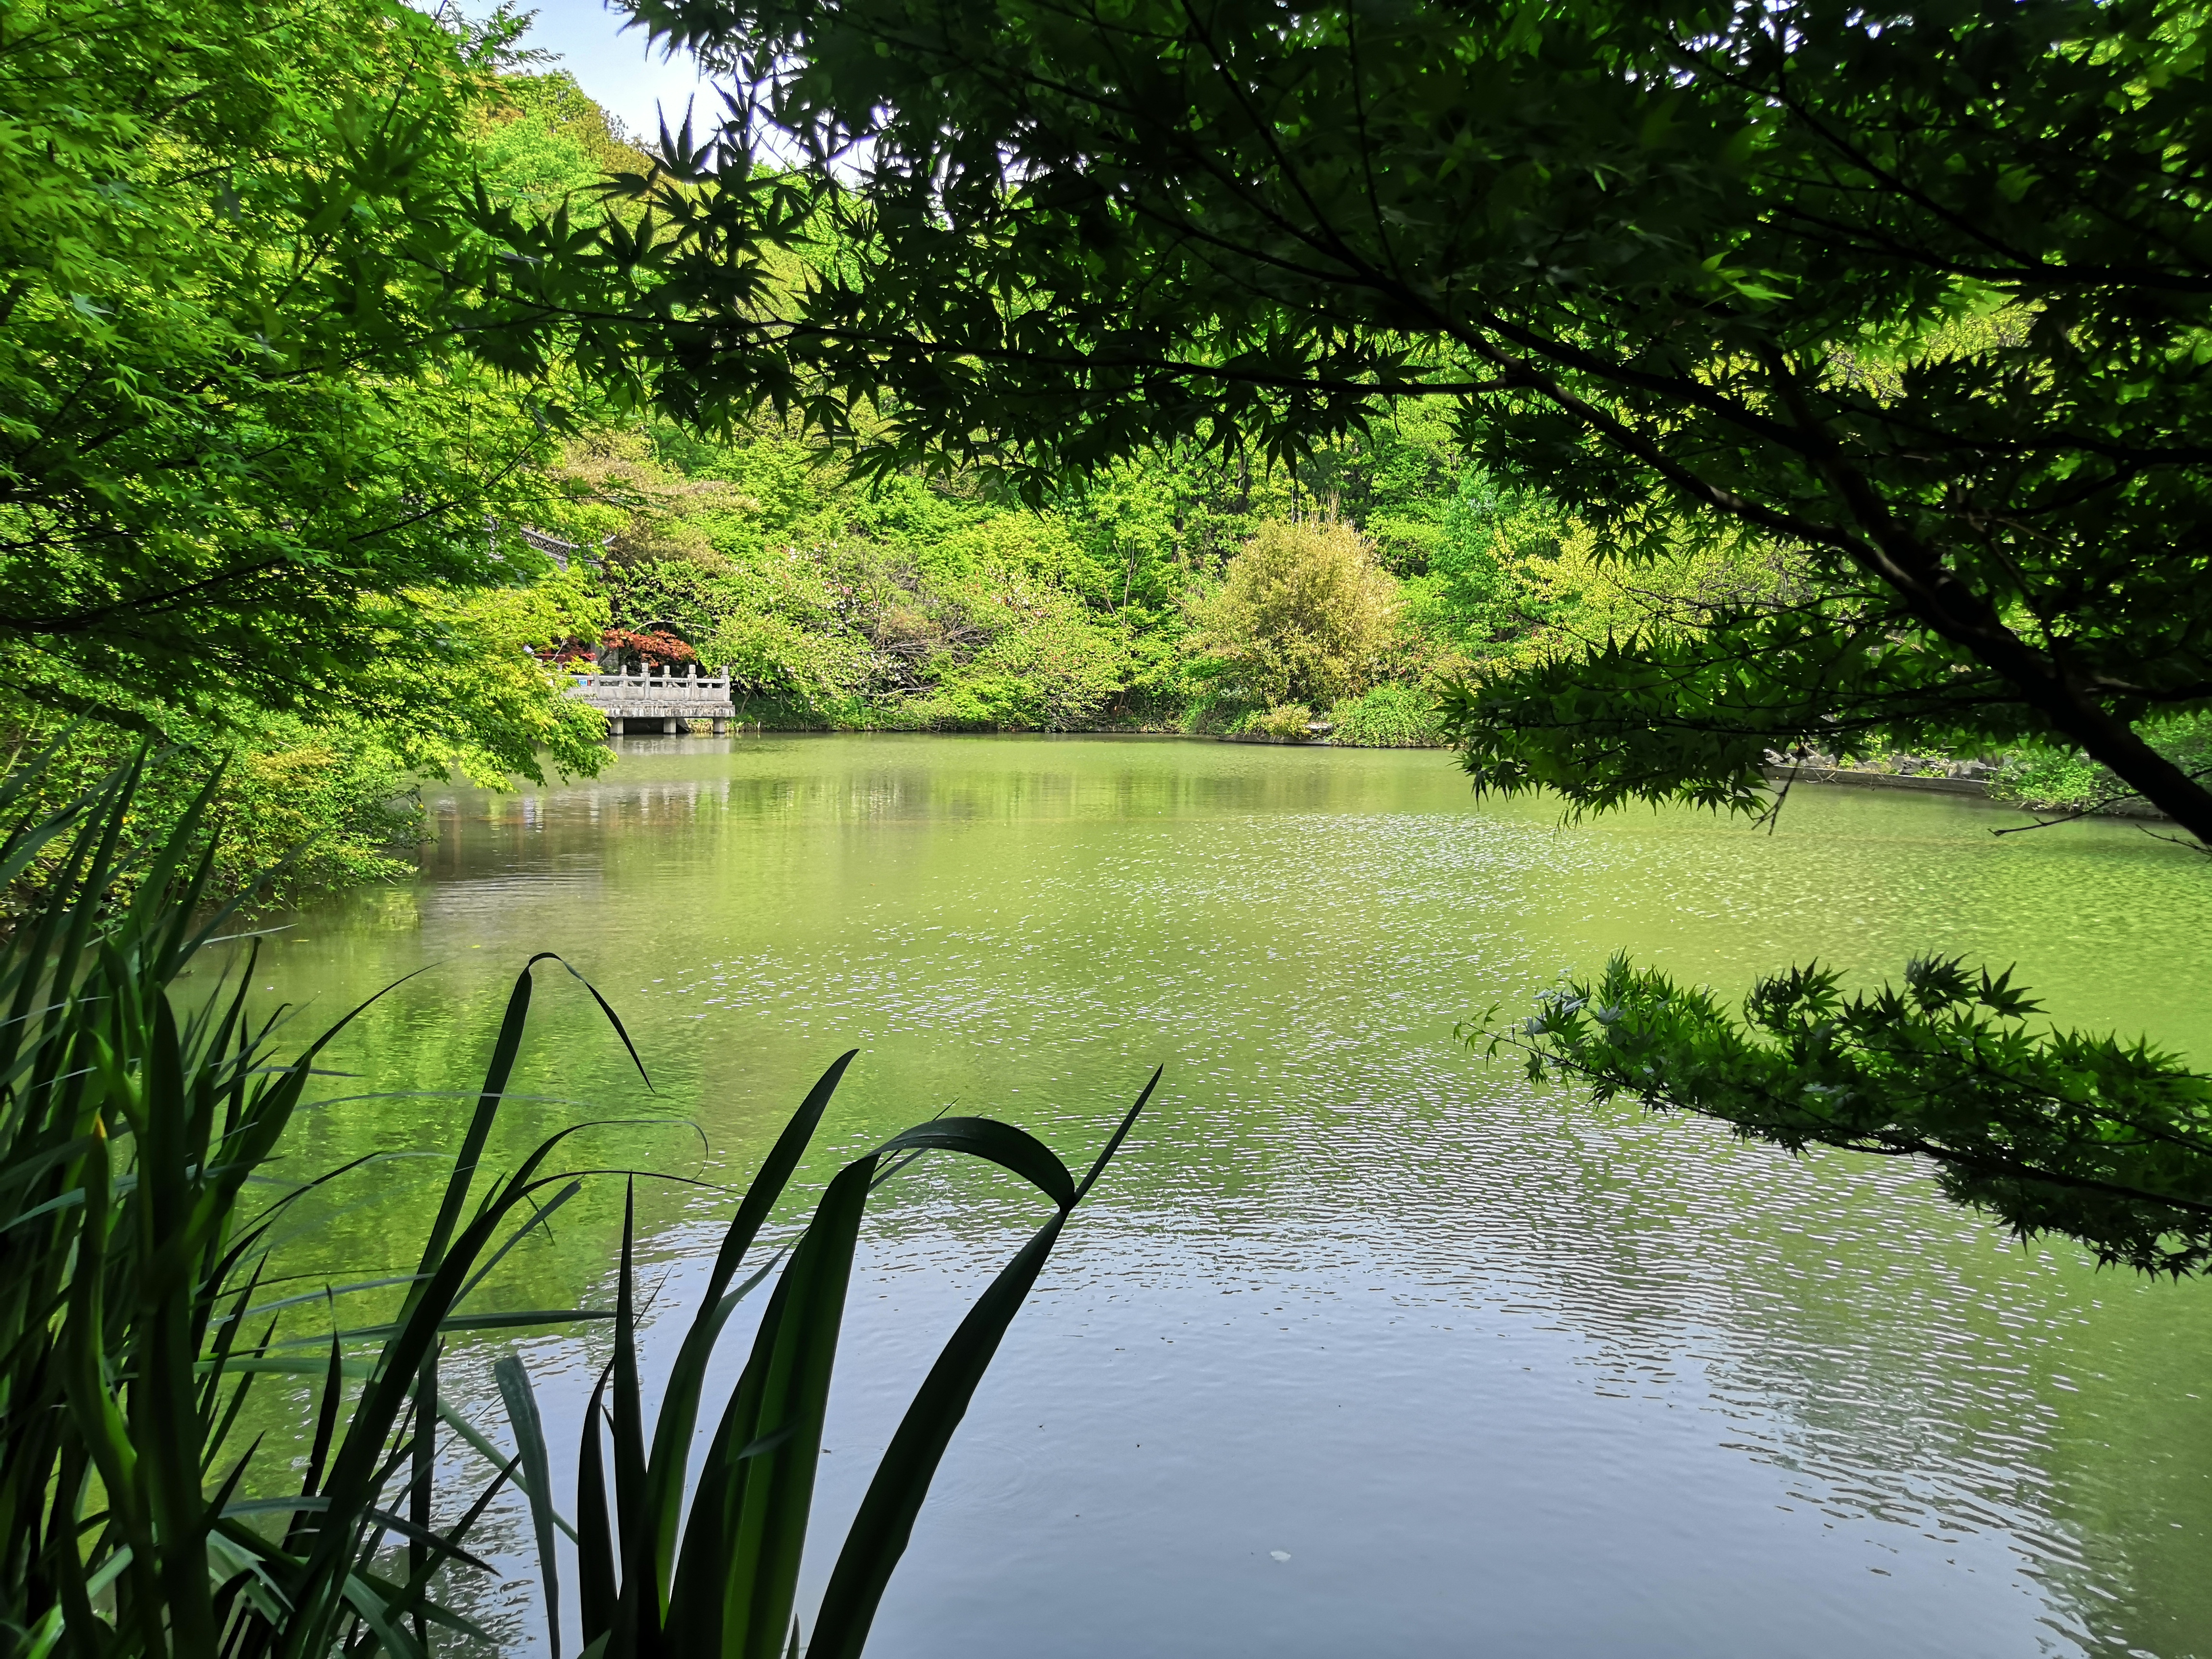
lake, spring, green, soft, calm, water, plant, tree, leaf, natural landscape, sky, fluvial landforms of streams, sunlight, vegetation, lacustrine plain, biome, grass, bank, landscape, morning, terrestrial plant, riparian zone, leisure, grassland, wetland, Freshwater marsh, forest, shrub, wildlife, reservoir, plantation, garden, riparian forest, landscaping, nature reserve, reflection, marsh, canal, floodplain, fen, pond, recreation, woodland, bog, jungle, lake district, bayou, sport venue, loch, swamp, tidal marsh, park